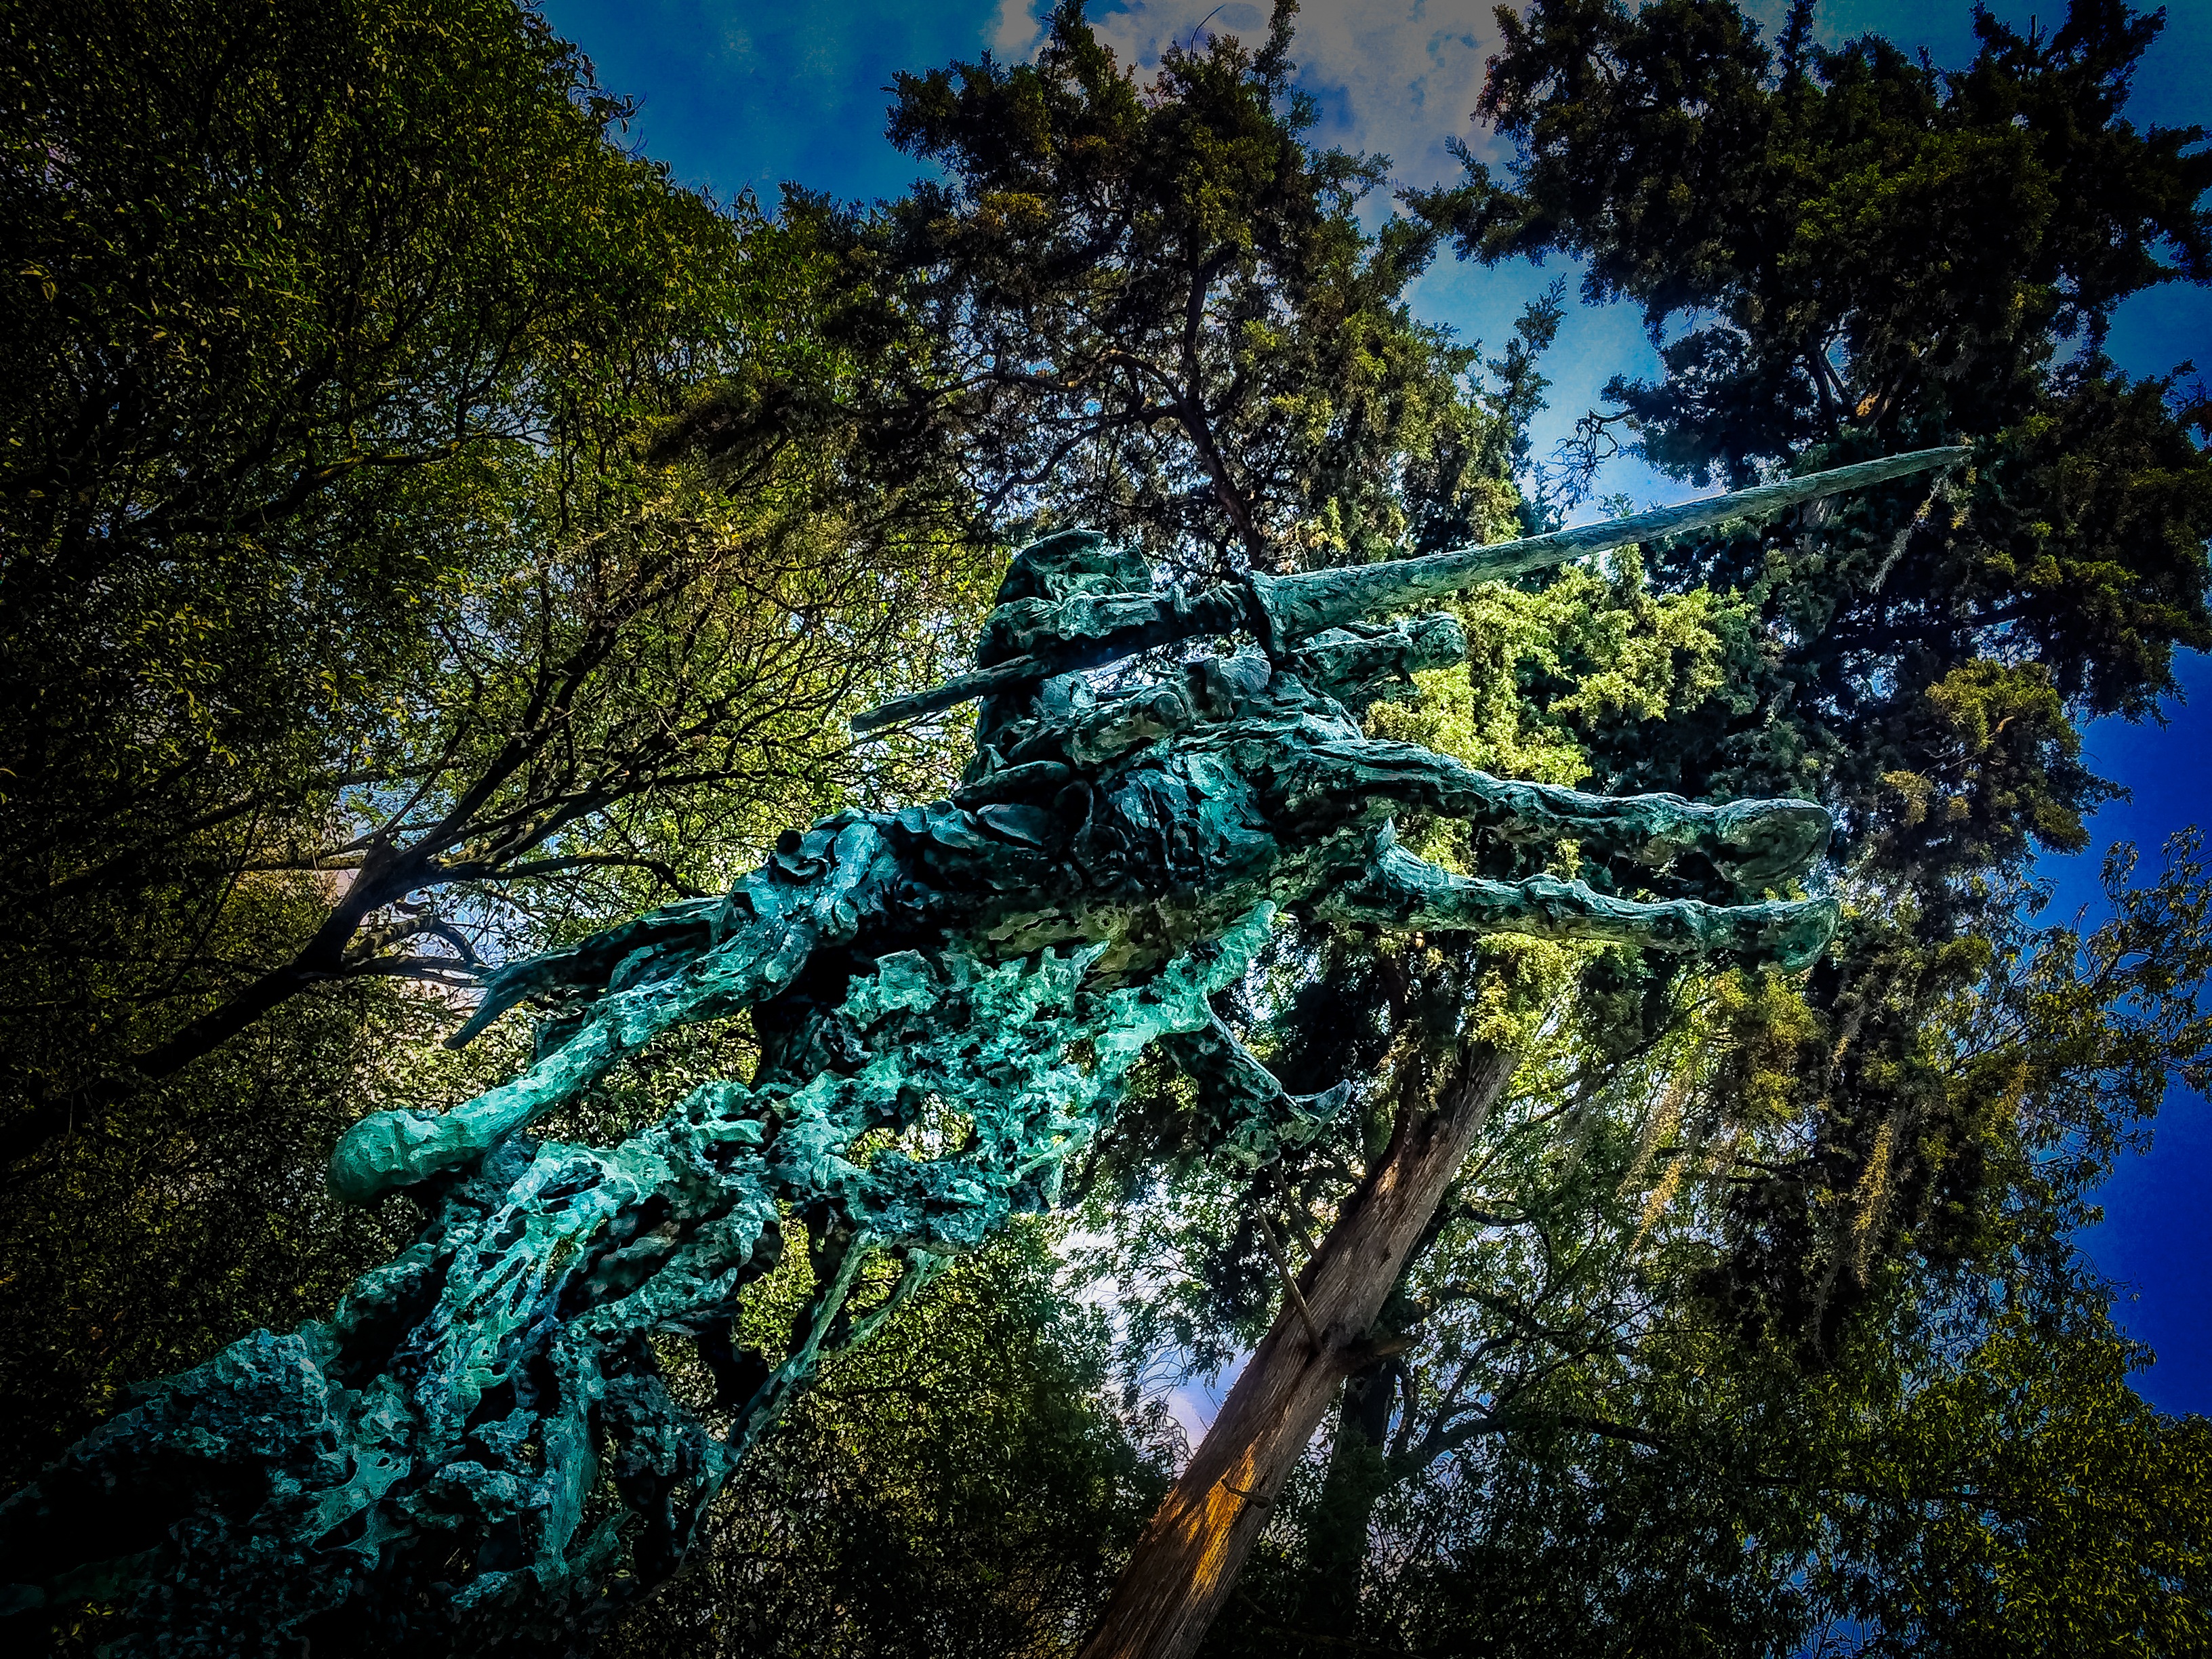
tree, nature, forest, outdoor, branch, plant, wood, sunlight, leaf, flower, trunk, travel, statue, green, jungle, color, autumn, tourism, fir, flora, pine tree, trees, spruce, copper, mexico, rainforest, branches, rusty, woodland, habitat, ecosystem, screenshot, biome, quixote, hidden place, secret place, natural environment, woody plant, land plant